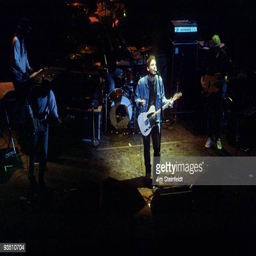
artist with rock artist performs